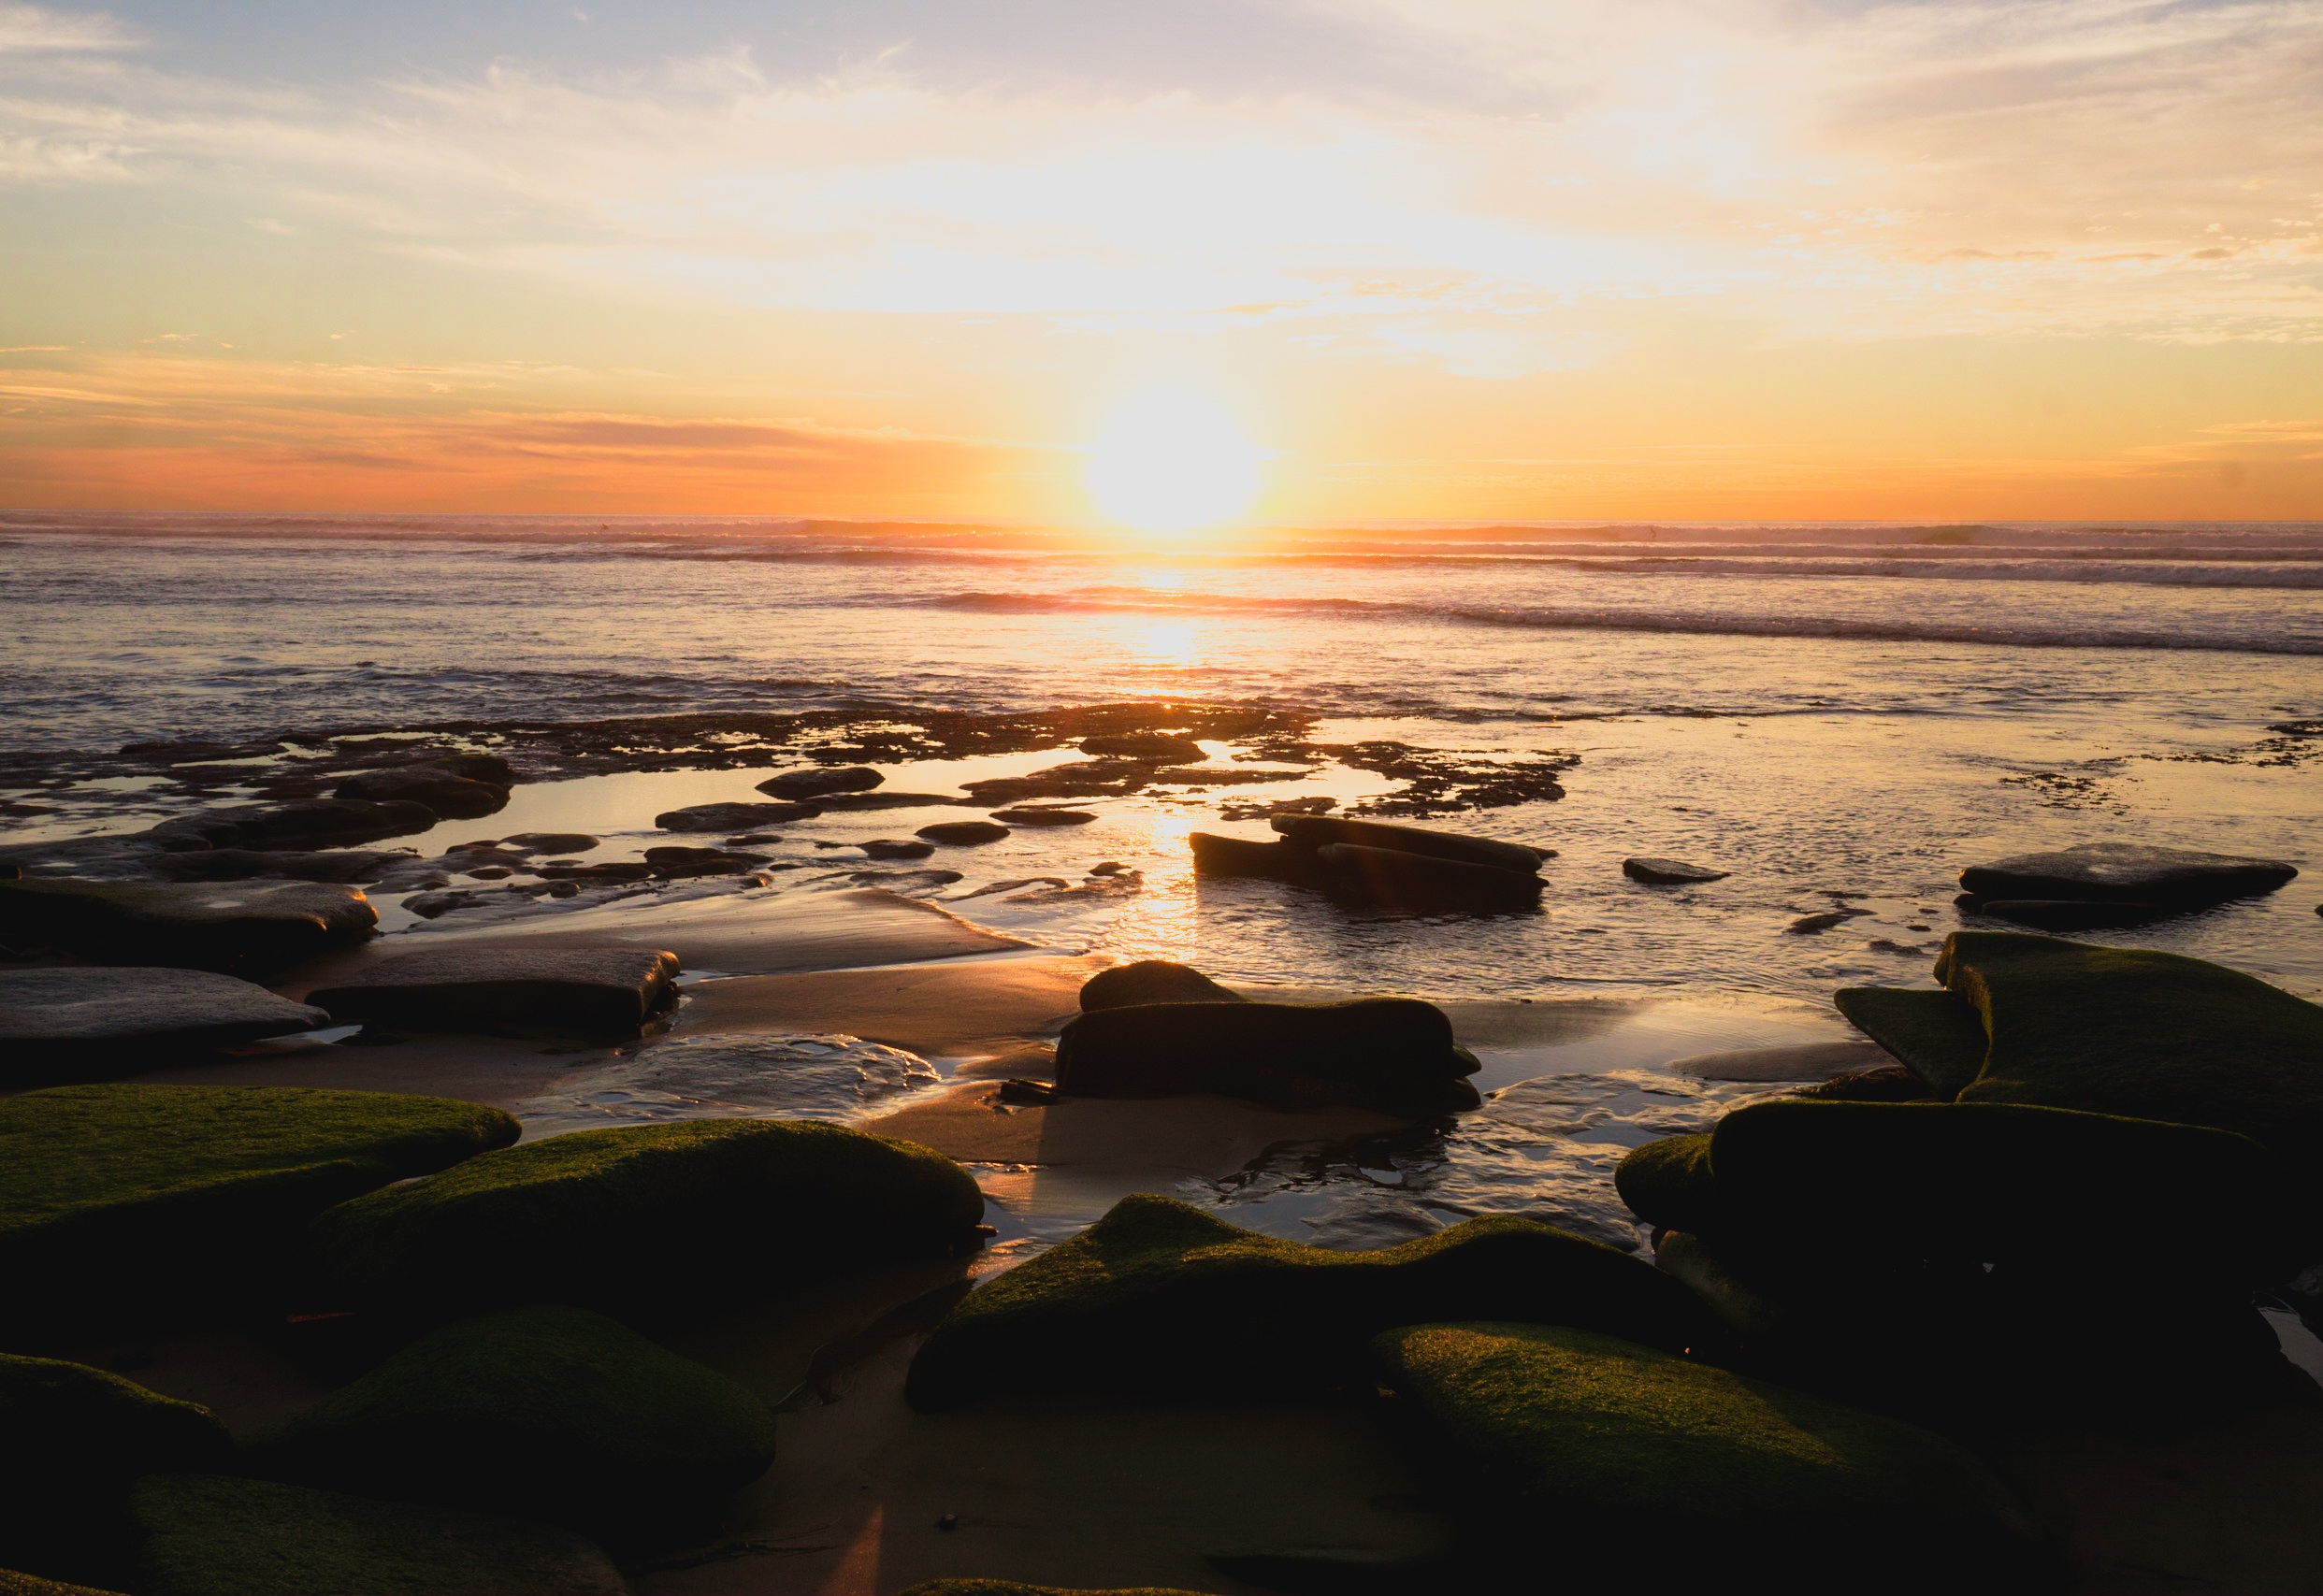
beach, sea, coast, sand, rock, ocean, horizon, cloud, sun, sunrise, sunset, sunlight, morning, shore, wave, dawn, dusk, evening, reflection, bay, cape, afterglow, wind wave